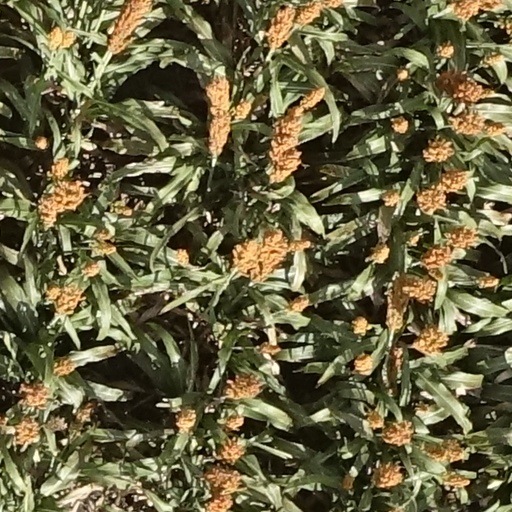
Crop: sorghum